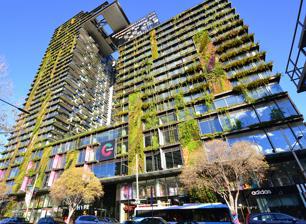
Building: One Central Park
Country: Australia
Year built: 2013
For the New York City building at One Central Park South, see Plaza Hotel . One Central Park Address 28 Broadway , Chippendale, Sydney ( Map ) Coordinates 33°53′03″S 151°12′01″E / 33.8843°S 151.2003°E / -33.8843; 151.2003 Status Complete Groundbreaking 2012 Constructed 2012–2013 Opening December 2013 Use Mixed Website www .centralparksydney .com /live /one-central-park Companies Architect Ateliers Jean Nouvel and PTW Architects Developer Frasers Property Technical details Buildings 2 Size 6 hectares (15 acres) One Central Park is a mixed-use dual high-rise building located in the Sydney suburb of Chippendale in New South Wales , Australia. Developed as a joint venture between Frasers Property and Sekisui House , it was constructed by Besix Watpac as the first stage of the Central Park urban renewal project. The building itself comprises two residential apartment towers, an east and west tower, in addition to a six level retail shopping centre at the base of the towers. In 2013, One Central Park was awarded a 5 star Green Star – ‘Multi-Unit Residential Design v1’ Certified Rating by the Green Building Council of Australia , making it the largest multi-residential building (by net lettable area) in Australia to receive such a designation. History Main article: Central Park Formerly occupied by Carlton & United Breweries , the site of Central Park was purchased by Frasers Property for $208 million in 2007. When commenting on the acquisition at the time, Fraser Property's chief executive Dr Stanley Quek stated, "What we want is to create a village that people can work and play in. It’s [a place] for people who want to live in Glebe but can’t afford Glebe prices". Changes in the New South Wales political climate meant the state government was granted approval authority over local councils for developments deemed "state significant projects". Therefore, in 2009 it was the state government of New South Wales that provided approval of an enhanced master scheme of Central Park that was put forth by Paris based firm Ateliers Jean Nouvel and Sydney based firm PTW Architects collaborated to form the Central Park project's architectural team. The new master scheme included a larger floor area, additional open space, trigeneration as well as provisions to ensure the project's buildings could achieve a 5 star green star rating. In February 2010, construction of the Central Park project's main park, roads and basements commenced. With the One Central Park building operating as the first residential stage of the entire development, its apartments were the first to be released to the public; going on sale in August 2010. One Central Park west tower saw its completion in May 2013 and thus welcomed the very first residents of Central Park. The official opening of One Central Park occurred later that year, in December 2013. With the completion of One Central Park, the development of the Central Park precinct moved to the next phases of its $2 billion urban village plan. This culminated in the construction of Park Lane in 2013/2014 and The Mark in 2014, the release of Sky at One Central Park (a collection of Penthouses and Sub Penthouses) as well as the provision of student accommodation facilities in 2015. The next residential stage of the Central Park project is Connor. On 21 February 2014, Fraser Property in conjunction with Sekisui House issued a media release announcing that Central Park had sold apartments worth $1 billion. It was stated that the first three residential stages of Central Park (One Central Park, Park Lane and The Mark ) had exchanged contracts worth in excess of 1,300 apartments at an average price of AUD $770,000 per apartment. Design One Central Park in 2019 Built by Besix Watpac , One Central Park is a two-tower complex that forms part of the larger Central Park precinct. The Central Park precinct, which is located on just less than six hectares of land, was designed to allow for the development of approximately 235,000 square metres of residential, commercial and retail space. Initial project forecasts anticipated that around 2,200 residential apartments and 900 student dwellings would be constructed over 3–10 years. One Central Park is situated on the northeastern corner of the precinct, comprising a total site area of 6,060 square metres. The building itself is made up of 4 below ground levels and 34 above ground floors, allowing for the configuration of 623 apartments in addition to 625 car parking spaces. When measured from the base of the building to its highest point, One Central Park has a height of 117 metres. The gross floor area of the total development is recorded at 255,500 m 2 . At the foot of the towers is a naturally lit six level retail area, which incorporates a variety of fashion, technology, casual dining, restaurants and entertainment outlets. Whilst Ateliers Jean Nouvel and PTW Architects worked in collaboration to form the basis of the One Central Park architectural team, two interior architects were separately utilised for the east and west towers. Koichi Takada was commissioned with designing the east tower of One Central Park. He gave the apartments an organic feel that blended the outside foliage and gardens with the wooden interiors. William Smart of Smart Design Studios was appointed to style the west tower. Smart's designs, based on the idea of luxury that comes from high-end sports cars and motor yachts, used sophisticated curves and glossy finishes in the apartments in the west tower. Building features Heliostat at One Central Park A number of distinct features has allowed One Central Park to be recognised as a unique structure at an international level. Key among them are its vertical hanging gardens, cantilevered heliostat , low carbon tri-generation power plant and internal water recycling plant. Vertical hanging gardens Vertical gardens viewed from Broadway One Central Park's vertical gardens were inspired by the collaboration of French botanist Patrick Blanc and the architects Ateliers Jean Nouvel with LED art by Yann Kersalé . A living tapestry of plants, flowers and vines which stretch over 50 metres high, it has become the world's tallest vertical garden. During the construction phase of One Central Park, the concept of putting the vertical garden onto the building brought with it a variety of complexities and challenges. As Besix Watpac Construction NSW/ACT State Manager Ric Wang highlighted, "Patrick Blanc’s garden concept is a hydroponic system which in effect hangs off the building, so we had to revise the original façade design and methodology to make it possible". The solution to the problem saw individually designed planter boxes installed which were supported by floor slabs to create the effect of the ‘living wall’ aspect of the façade design. Each horizontal and vertical planter required its own irrigation system, which is centrally managed through a building management system that is able to monitor and account for environmental conditions. Over 35,000 green wall plants were utilised within which 350 different species were selected for the green walls alone. The building houses 23 green walls, equating to a total area of 1, 200m 2 . In all, 85,000 facade plants make up the vertical gardens of One Central Park. Both exotic and Australian native plants have been included to make up the "living wall", ranging from well known species to those that are deemed rare. Cumulatively, there are over 250 species of Australian plants and flowers in the building. Critical to the success of the vertical gardens was Blanc's insistence that the plants do not need soil to grow provided they have something to attach to. Light, carbon dioxide water and nutrients are dispersed mechanically to the plants in order to stimulate their growth and survival. By having the vertical garden hang off the wall without soil it is possible for the plants to grow without compromising the structural integrity of the building. Sydney living infrastructure specialists Junglefy worked with botanist Blanc and construction company Besix Watpac to deliver the green walls. They were responsible for maintenance of the plants up until August 2021. Cantilevered heliostat The cantilevered heliostat of One Central Park is attached to the eastern tower of the complex. Central Park's cantilevered heliostat figures as another defining feature of the building. Suspended from the 28th floor of One Central Park's east tower, it serves not only as a predominant design element to the building but as a way of reflecting light to the gardens and atrium below. It operates through a series of motorised mirrors that are positioned 100 metres below the cantilever on the rooftop of the west tower. Daylight is automatically tracked from these mirrors and the light is reflected up to the cantilever. 220 fixed reflecting panels are positioned across the underbelly of the cantilever and are able to then bounce light throughout the retail atrium, pedestrian corridor, pool terrace and communal areas. On the upper side of the cantilever a sky garden has been erected. At night the cantilever is transformed into an LED light display through the work of international lighting artist Yann Kersalé. Sustainable initiatives At the core of Central Park is a commitment to sustainability and self-sufficiency, which is reflected in two measures incorporated in the precinct: a low carbon tri generation power plant and an internal water recycling plant. Central Park is projected to utilise its own low-carbon natural gas power plant, which shall allow for thermal energy to be produced for both residents and employees. The first stage of this measure involves a two megawatt tri generation energy plant which, when completed in November 2015, will run on natural gas and have the capacity to produce carbon thermal energy, heating and cooling for 3000 residences and 65,000 square metres of retail and commercial space. Tri generation is believed to be twice as efficient as coal fired power plants and it is forecasted that Central Parks’ trigeneration energy plant could reduce greenhouse gas emissions by as much as 190,000 tonnes over the 25-year design life of the plant. Central park's recycled water network houses the world's biggest membrane bioreactor recycled water facility in the basement of the residential building. It is designed to service approximately 4,000 residents and more than 15,000 visitors and workers daily. The recycled water network has the capacity to harness multiple water sources with varying qualities and create a multitude of water supplies, which cover all the water requirements of the community. Water sources include: Rainwater from roofs Storm water from impermeable surfaces/planter box drainage Groundwater from basement drainage systems Sewage from an adjacent public sewer Sewage from all buildings within the Central Park community Irrigation water from all green walls Drinking water from the public water main. Amenities The One Central Park building provides a number of amenities not only for its own residents but for those that occupy two of the other buildings in the Central Park precinct, Park Lane and The Mark . The first of which is a private 280-square metre gymnasium located on level 4 of the retail mall. It is for the exclusive use of Central Park residents and features a variety of commercial grade equipment. Additionally, a pool terrace is also provided in the open-air podium between the East and West towers. It features a 20-metre outdoor heated pool and spa, shaded seating and a soft lawn. One Central Park also offers a lobby for both the East and West towers in addition to a 24/7 concierge service. Sky at One Central Park Upon their completion in January 2014, One Central Park released an assortment of single level sub-penthouses and dual level penthouses apartments under the name "Sky at One Central Park". Located on the top five levels of the east tower above the cantilever, Sky at One Central Park comprises 38 exclusive residences with panoramic views of the city skyline, the Blue Mountains , the eastern suburbs and Botany Bay . The collection of sub-penthouse apartments range in size from 127 to 161 square metres and upon market offering were priced between AUD $1.68 million to AUD $2.575 million. Penthouse apartments range in size from 158 to 207 square metres and upon market offering were priced between AUD $2.65 million to AUD $3 million. Central Park Mall Shopping mall in New South Wales, Australia Central Park Mall Interior of Central Park Mall Location Chippendale, New South Wales , Australia Address 28 Broadway, Chippendale NSW 2008 Opening date December 2013 ; 11 years ago ( December 2013 ) Management Fortius Funds Management Owner Fortius Funds Management (50%) SC Capital Partners Group (50%) No. of stores and services 45 No. of anchor tenants 2 Total retail floor area 14,600 m 2 (157,153 sq ft) No. of floors 5 Public transit access Central railway station Website www .centralparkmall .com .au Central Park Mall is a shopping centre on the first three levels of One Central Park. The centre features Woolworths , Timezone , Palace Cinemas and over 40 speciality stores. Central Park Mall is part of the 5.8-hectare (14-acre) site, bordered by Broadway to the north, Kensington Street to the east and Abercrombie Street to the west, the broader Central Park precinct is also home to unique and vibrant strip and laneway retail across Park Lane and DUO. Central Park Mall opened in December 2012 and featured Woolworths and up to 40 speciality stores. On 23 November 2017 Palace Cinemas opened a 13 screen cinema on level 3 on the space previously occupied by the aMbush Gallery. Timezone opened its 10th new store at Central Park Mall on 4 May 2018. In October 2019 Frasers Property Australia and Sekisui House Australia sold the three retail precincts including Central Park Mall to Fortius Funds Management and SC Capital Partners Group on behalf of its RECAP V Fund, for $174.5 million. Awards One Central Park has received numerous accolades and awards that have recognised both its structural ingenuity and sustainability measures. In 2014, the more noteworthy awards included: Winner of the Sustainability Award from LEAF Awards 2014 (global) Overall Winner of the LEAF Awards 2014 (global) Winner of the Best Cogeneration or District Energy Project from the Energy Efficiency Council 2014 (national) Winner of the International Green Infrastructure Award from World Green Infrastructure Congress 2014 (global) Winner of the Best Tall Building Worldwide from the Council for Tall Building and Urban Habitat (global). In 2015, some of the more prominent awards it achieved included: Winner of the Best Interior Fitout Award from ASOFIA 2014/15 Interior Fitout Awards (national) Winner of the High-Density Development by 2015 UDIA National Awards and Winner of the Best Innovative Green Building (global) from MIPIM Awards 2015. Controversy In February 2015, an article was published citing that a number of issues encountered by residents at One Central Park had led them to consider legal action. Concerns were raised regarding matters involving prostitution being offered in a number of apartments, the accessibility of the private gym to non-residents (reference was made to an incident where a resident was physically attacked), the vulnerability of the terrace pool to high winds and debris, flooding and leakages in the car park in addition to problems with the gym's roof due to poor electrical work resulting in burn marks and the fiberglass insulation being exposed. In response to the matters, joint developers Fraser Property and Sekisui House were quoted in the article addressing a variety of these issues. The developers offered further explanation as to why the above incidents had occurred and in some cases highlighted the action being taken to help rectify them. In July 2019 it was reported that One Central Park in Sydney is on the list of buildings requiring flammable cladding to be replaced. See also Architecture of Sydney List of tallest buildings and structures in Sydney References